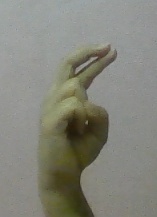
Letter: zay